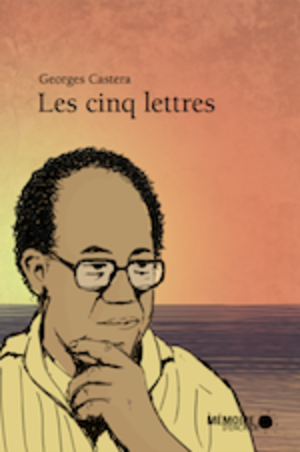
Caricature de Georges Castera sur son livre ""Les Cinq lettres"""
Georges Castera fils, né le 27 décembre 1936 à Port-au-Prince et mort le 24 janvier 2020 à Pétion-Ville, est un poète et dessinateur haïtien.